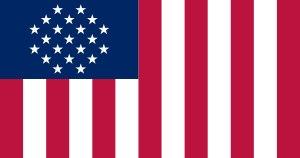
Jericho est une série télévisée américaine en 29 épisodes de 43 minutes, créée par Stephen Chbosky et Jon Turteltaub et diffusée entre le 20 septembre 2006 et le 25 mars 2008 sur le réseau CBS et sur Space au Canada.